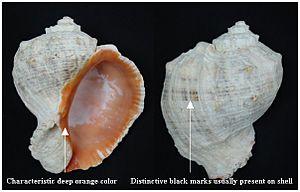
Alexandru Marinescu est un naturaliste, océanographe et historien des sciences roumain, auteur de travaux scientifiques et de livres de diffusion de la culture scientifique, membre correspondant des Académies des sciences de Roumanie et de Belgique, ayant participé à certains travaux de l'Équipe Cousteau en Mer Noire et Méditerranée, et participé à l'élaboration de films documentaires.